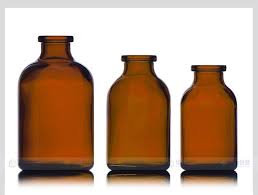
Waste category: glass